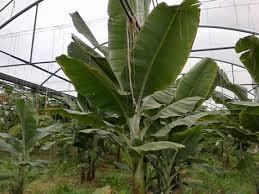
Kwenye shamba hili kuna shughuli ya ukulima ambayo inaendelezwa hapa. Shamba hili linaonekana kupandwa mimea kama vile migomba ya ndizi. Mkulima huyo amepanda migomba hiyo ya ndizi ili kuweza kukua na kutoa ndizi . Anapopata ndizi hizo anazipeleka sokoni na kuziuza.